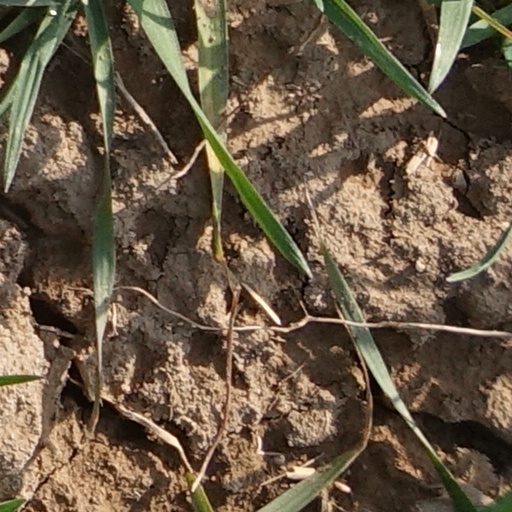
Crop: wheat